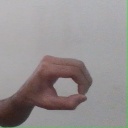
अक्षर: औ